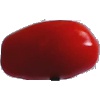
Label: Tomato 2